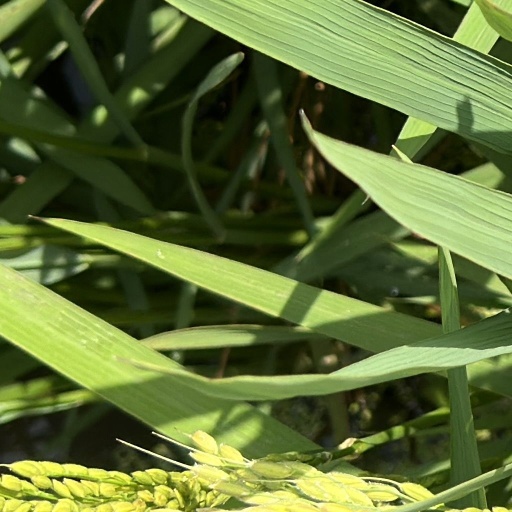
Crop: rice